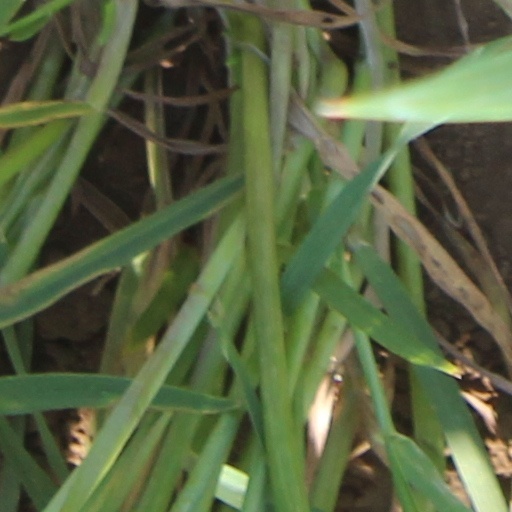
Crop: wheat